Mount Bernard Complex

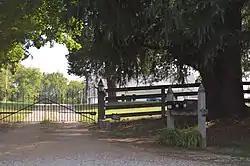
Property entrance with outbuilding

Mount Bernard Complex, also known as Lightfoot's Beaverdam Plantation and Kameschatka, is a historic plantation house and farm complex located near Maidens, Goochland County, Virginia. The main dwelling was built about 1850, and consists of a central gabled pavilion is flanked by subsidiary wings. It sits on a stone foundation dating to the 18th century. The house was altered in the 1920s in the Classical Revival style. Additions in the 1920s and 1940s to the sides and rear have subsequently turned the original T-shaped plan into a rectangle. Also on the property are the contributing two secondary dwellings, a slave quarters / kitchen, an ice house and cool chamber, a large barn / stable, two smaller stables, a corn crib, an equipment shelter, and a well house.